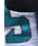
Number: 5